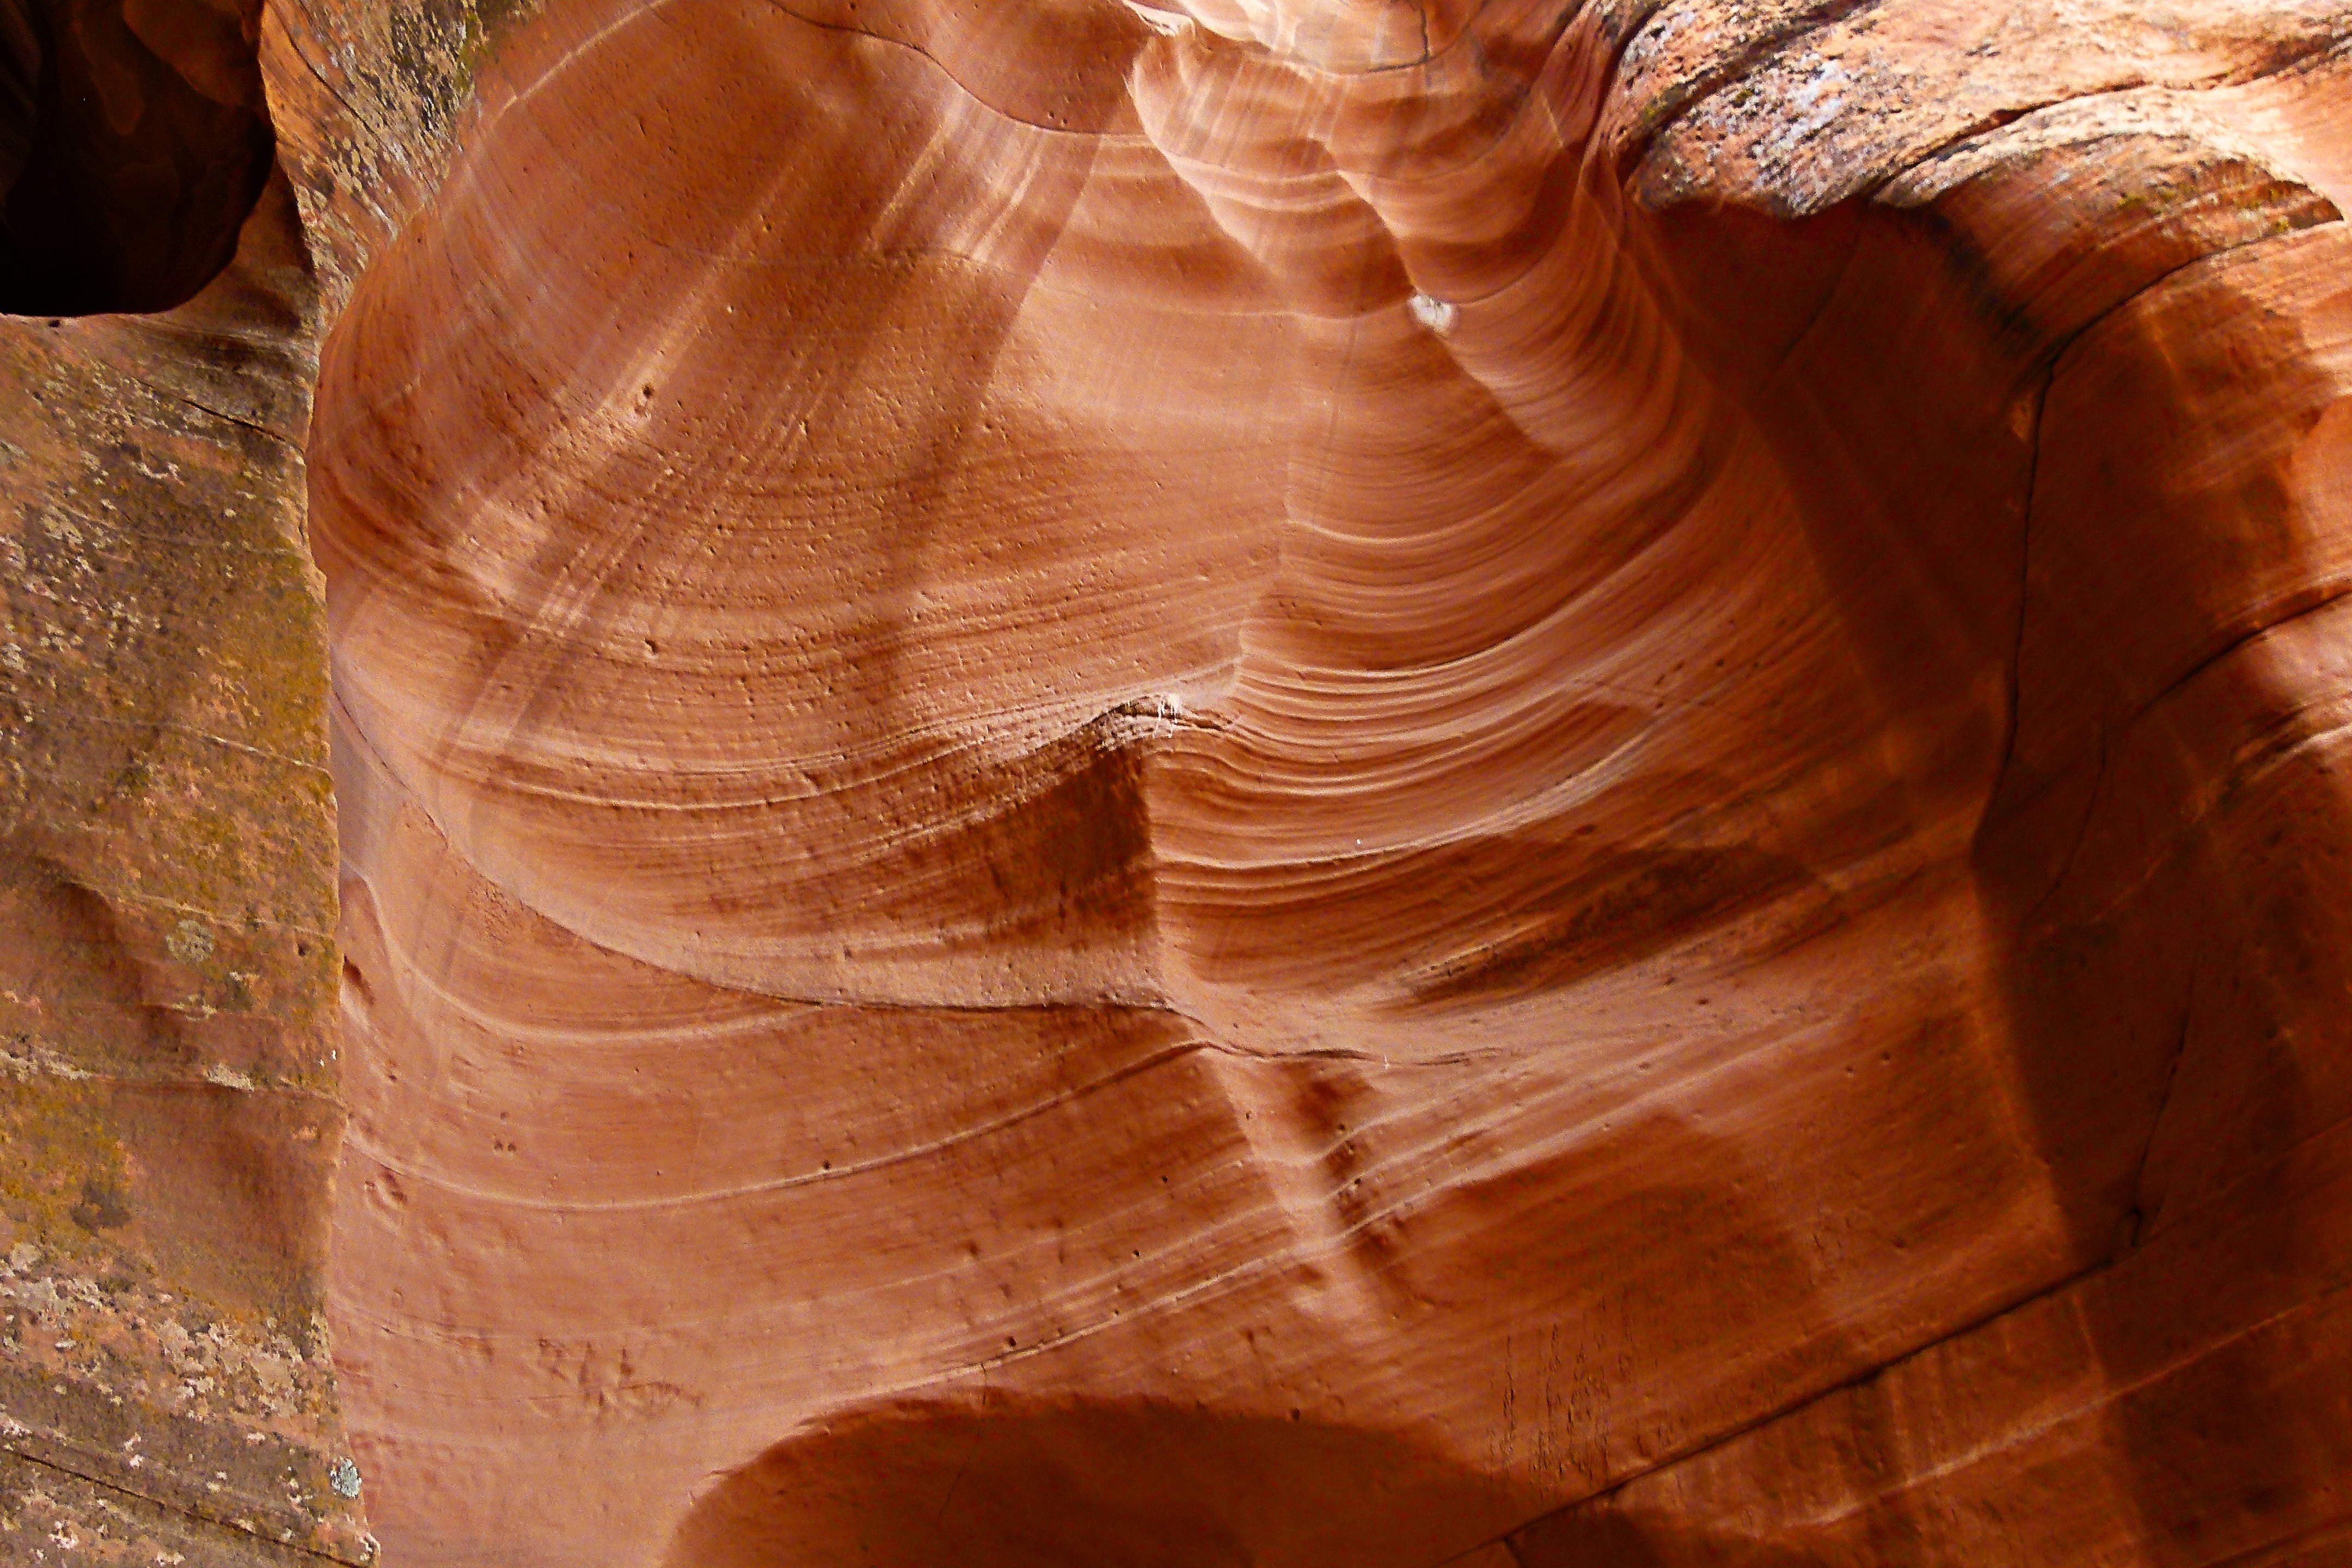
rock, wood, leaf, desert, trunk, formation, dry, food, color, scenery, usa, rock formation, canyon, page, material, antelope, erosion, arizona, close up, rocks, sculpture, temple, hot, upper, tourist attraction, carving, slot, macro photography, sand stone